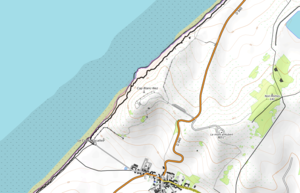
carte réalisée sur umap This map was created from OpenStreetMap project data, collected by the community. This map may be incomplete, and may contain errors. Don't rely solely on it for navigation.
Le cap Blanc-Nez est un cap situé à Escalles dans le Pas-de-Calais, à 10 km de la ville de Calais et environ 25 km de Boulogne-sur-Mer. Il s'agit de la falaise la plus septentrionale de France.